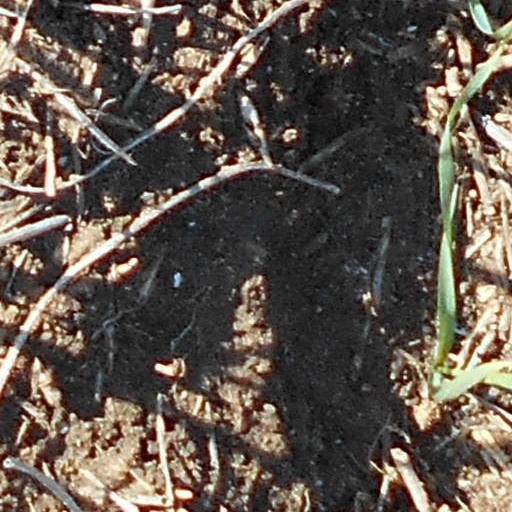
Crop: wheat